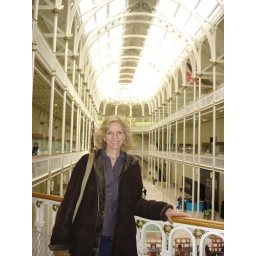
Mom in the building right next door to Kalen's Law School (the &amp;quot;Natural History&amp;quot; museum of sorts)